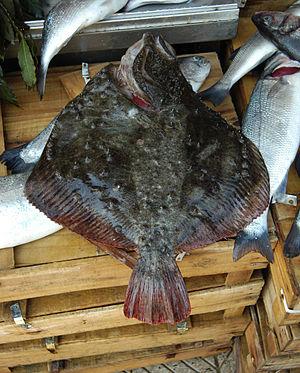
Scophthalmus maeoticus ou Psetta maeotica est une espèce de poissons plats de la famille des Scophthalmidae.